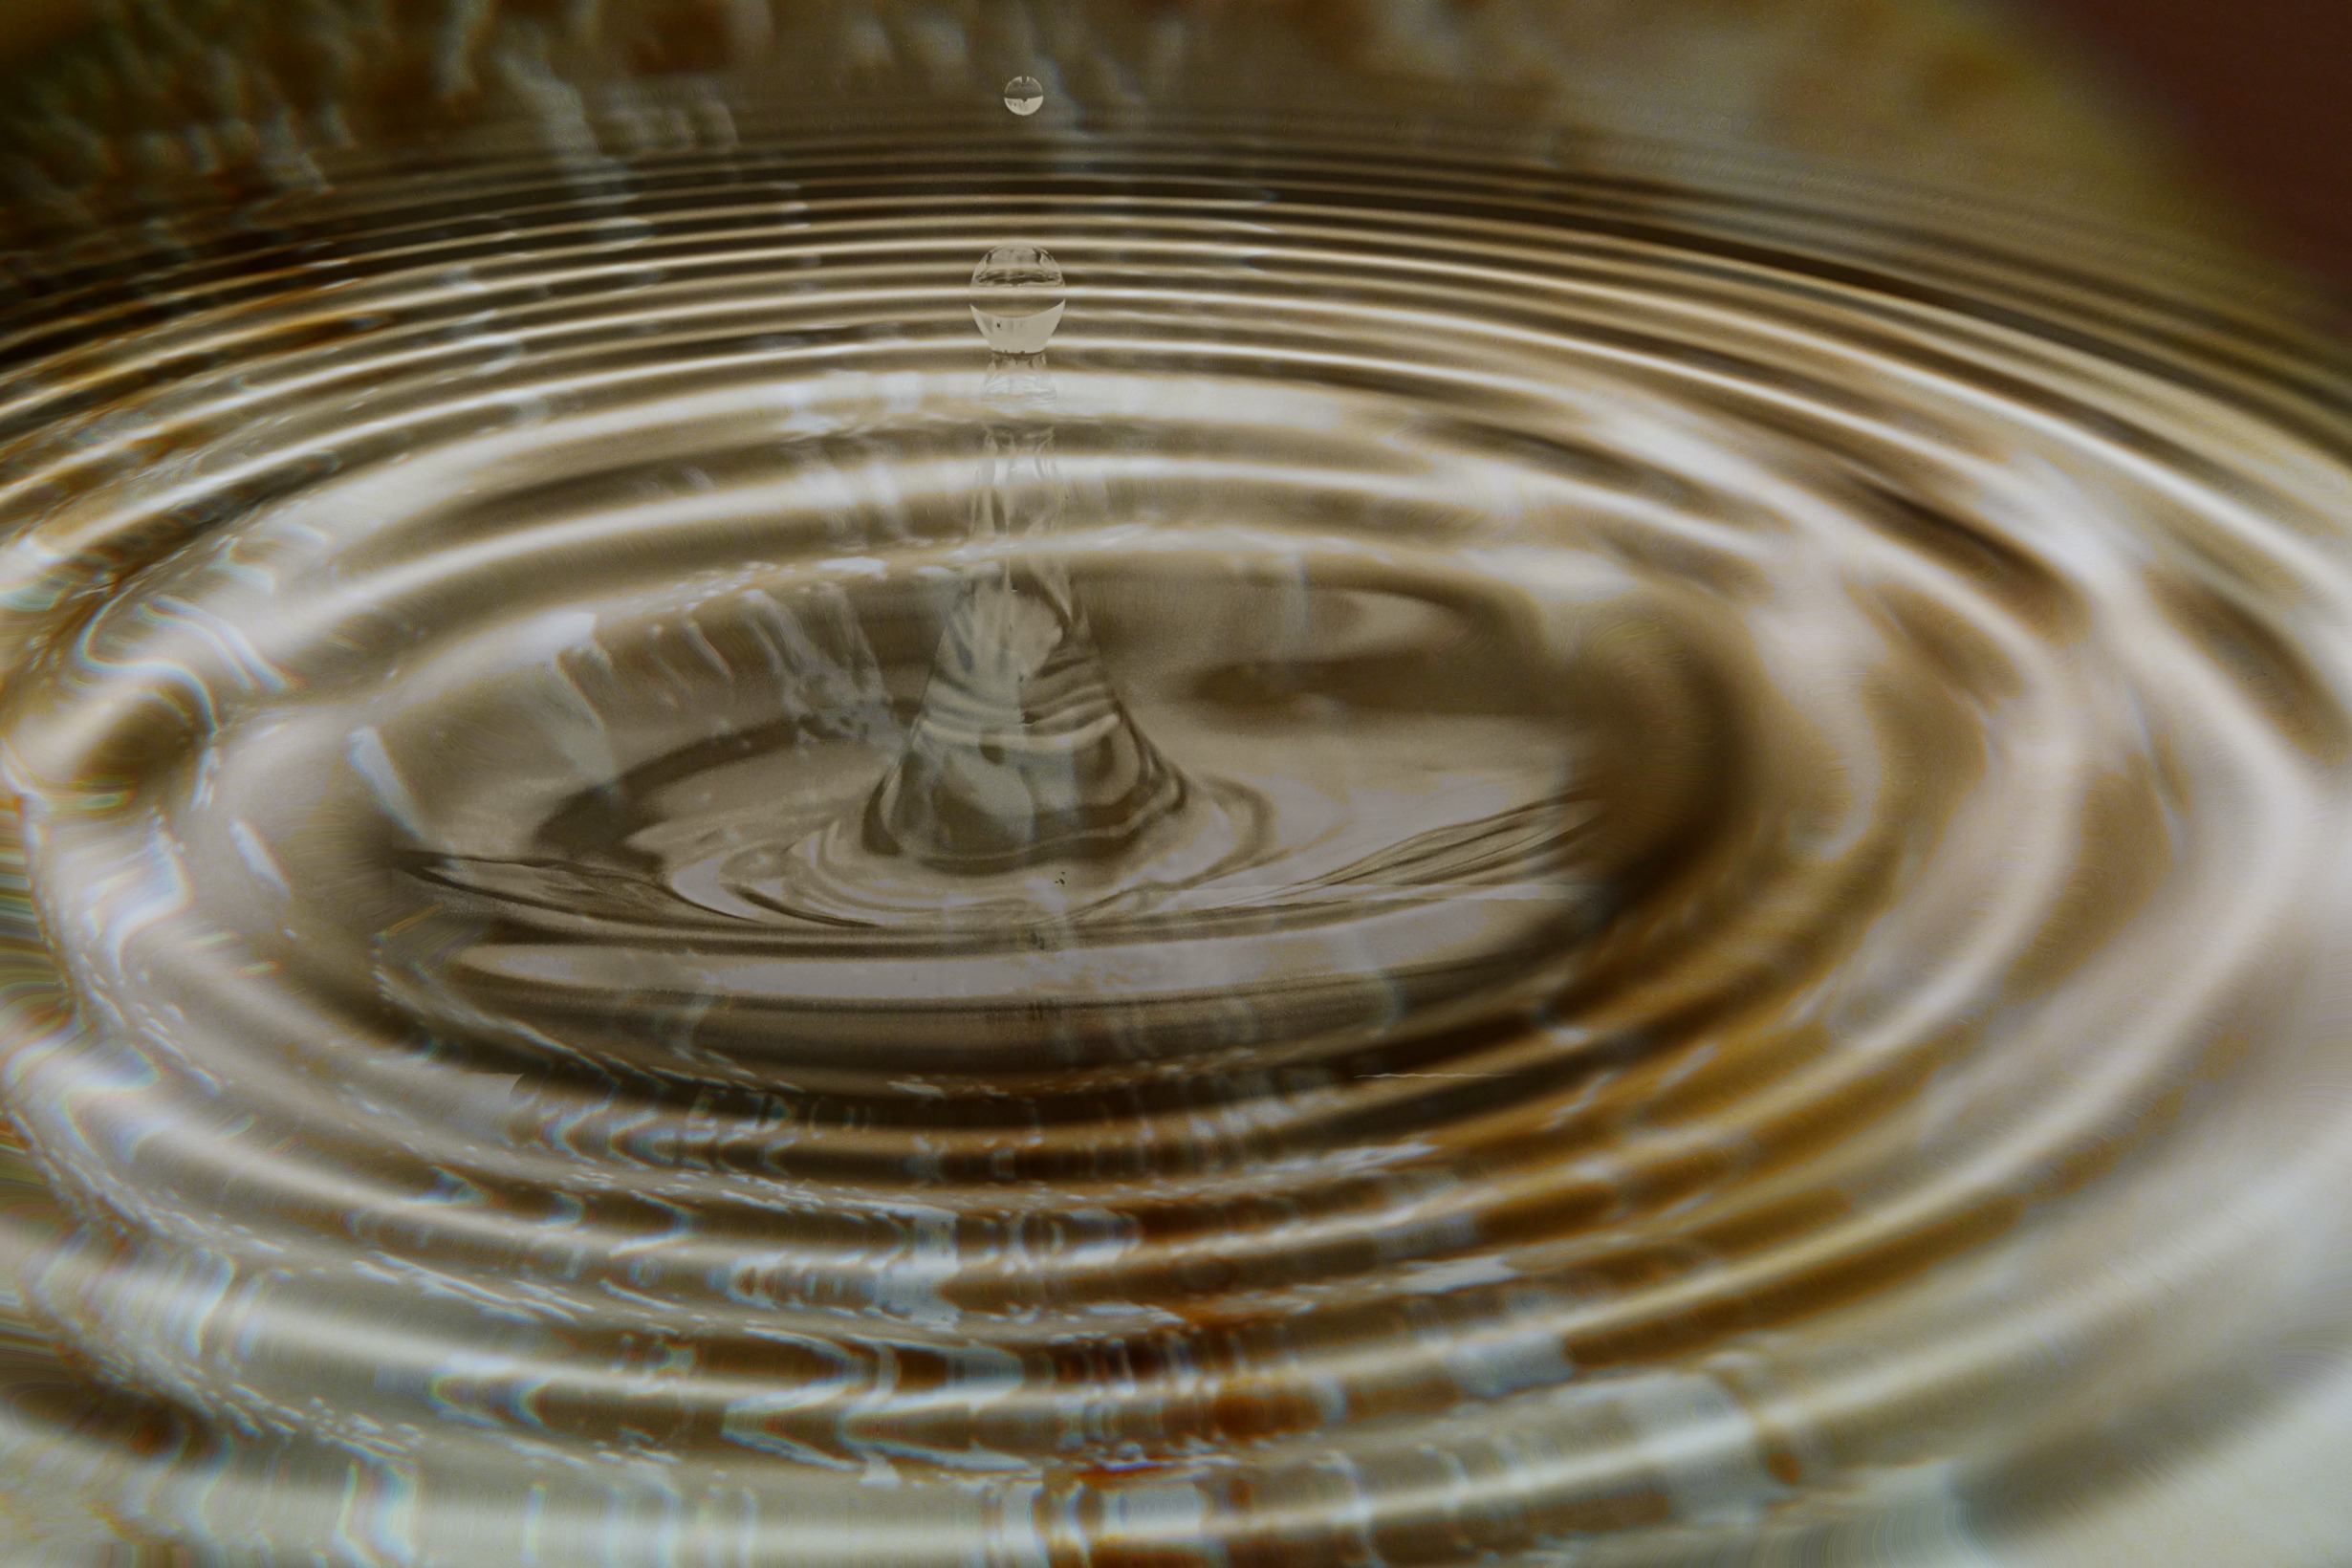
water, creative, drop, water drop, leaf, spiral, flower, reflection, circle, artwork, close up, art, design, digital, graphic, macro photography, water ripple, computer graphic, generates